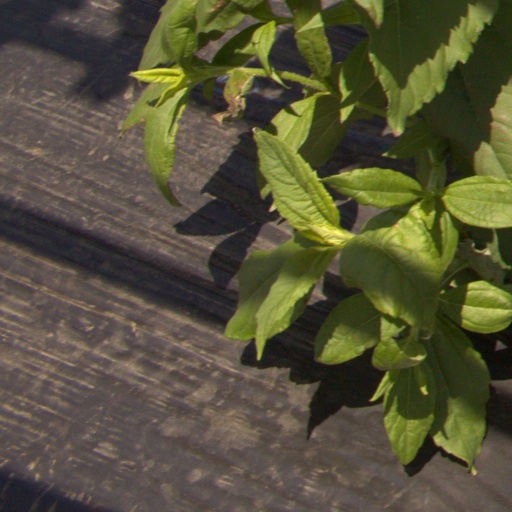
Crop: Jerusalem artichoke